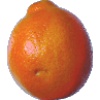
Label: tangelo